W85 heavy machine gun

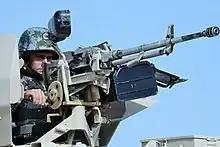
Pintle-mounted QJC-88

The W85 was designed to be as light as possible for infantry use. Its small receiver is of generally rectangular cross-section, and it has a thick gas tube below the barrel containing a conventional gas piston. In addition to iron sights, it has rails for optics or anti-aircraft sights. It fires 12.7×108mm rounds from belts and is more accurate than the Type 54 heavy machine gun, but the thinner barrel overheats faster.